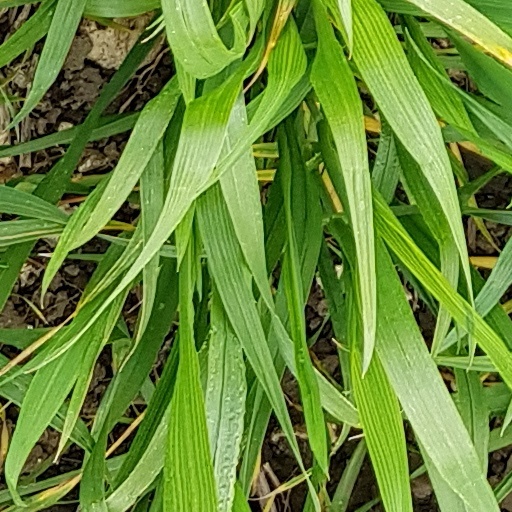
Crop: wheat